Alfonso XIII

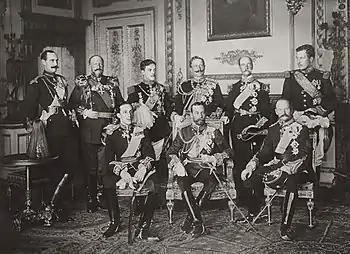
The Nine Sovereigns at Windsor for the funeral of King Edward VII, photographed on 20 May 1910. Standing, from left to right: Haakon VII of Norway, Ferdinand I of Bulgaria, Manuel II of Portugal, Wilhelm II of Germany, George I of Greece and Albert I of Belgium. Seated, from left to right: Alfonso XIII of Spain, George V of the United Kingdom and Frederick VIII of Denmark.

Alfonso XIII was born at the Royal Palace of Madrid on 17 May 1886. He was the posthumous son of Alfonso XII of Spain, who had died in November 1885, and became king upon his birth. Just after he was born, he was carried naked to the prime minister Práxedes Mateo Sagasta on a silver tray.